Gwangju Uprising

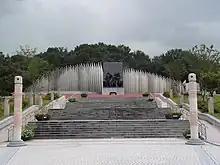

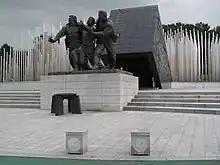

On 3 December 1995, Chun, his ally and former President Roh Tae-woo, and 15 others were arrested on charges of conspiracy and insurrection. On 26 August 1996, the Seoul District Court issued a death sentence to both Chun, but his sentence was commuted to life imprisonment and a fine of . Former President Roh Tae-Woo, was sentenced to 22.5 years, which was reduced to 17 years on appeal. On 17 April 1997, the judgment was accepted by the Supreme Court of Korea. Chun was officially convicted of leading an insurrection, conspiracy to commit insurrection, taking part in an insurrection, illegal troop movement orders, dereliction of duty during martial law, murder of superior officers, attempted murder of superior officers, murder of subordinate troops, leading a rebellion, conspiracy to commit rebellion, taking part in a rebellion, and murder for the purpose of rebellion, as well as assorted crimes relating to bribery. However, on 22 December 1997, all of the people convicted in the trials were pardoned in the name of national reconciliation by President Kim Young-sam on the advice of President-elect Kim Dae-jung.